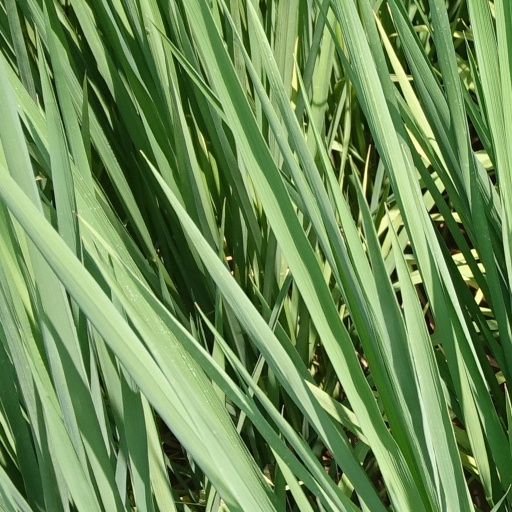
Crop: rice